Franz von Holstein

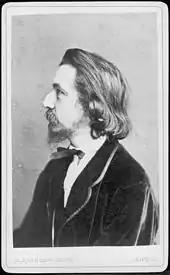

Born in Braunschweig, Holstein was the son of the Duchy of Brunswick colonel and Council of wars Werner von Holstein (1784–1857).